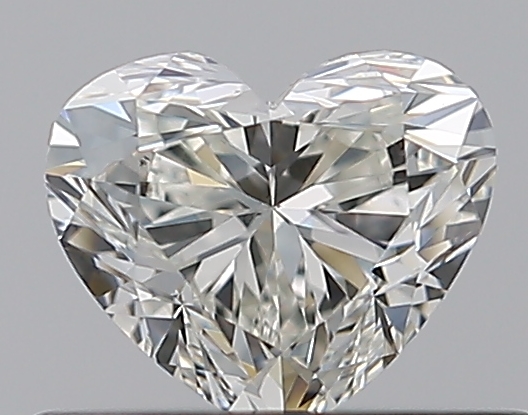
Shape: heart
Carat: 0.5
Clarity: VS2
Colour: I
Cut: VG
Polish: EX
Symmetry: VG
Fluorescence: F
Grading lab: GIA
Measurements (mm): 4.6 x 5.34 x 3.23